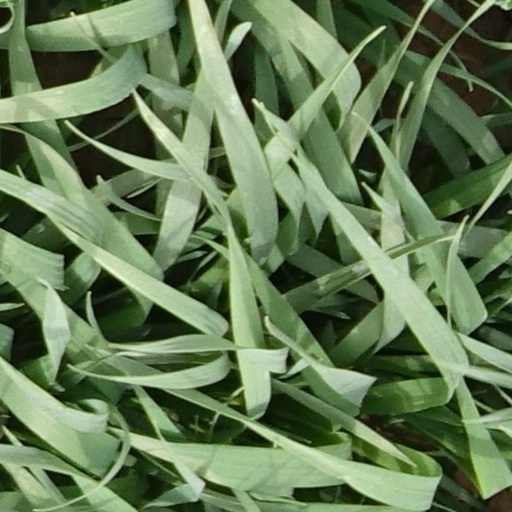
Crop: wheat